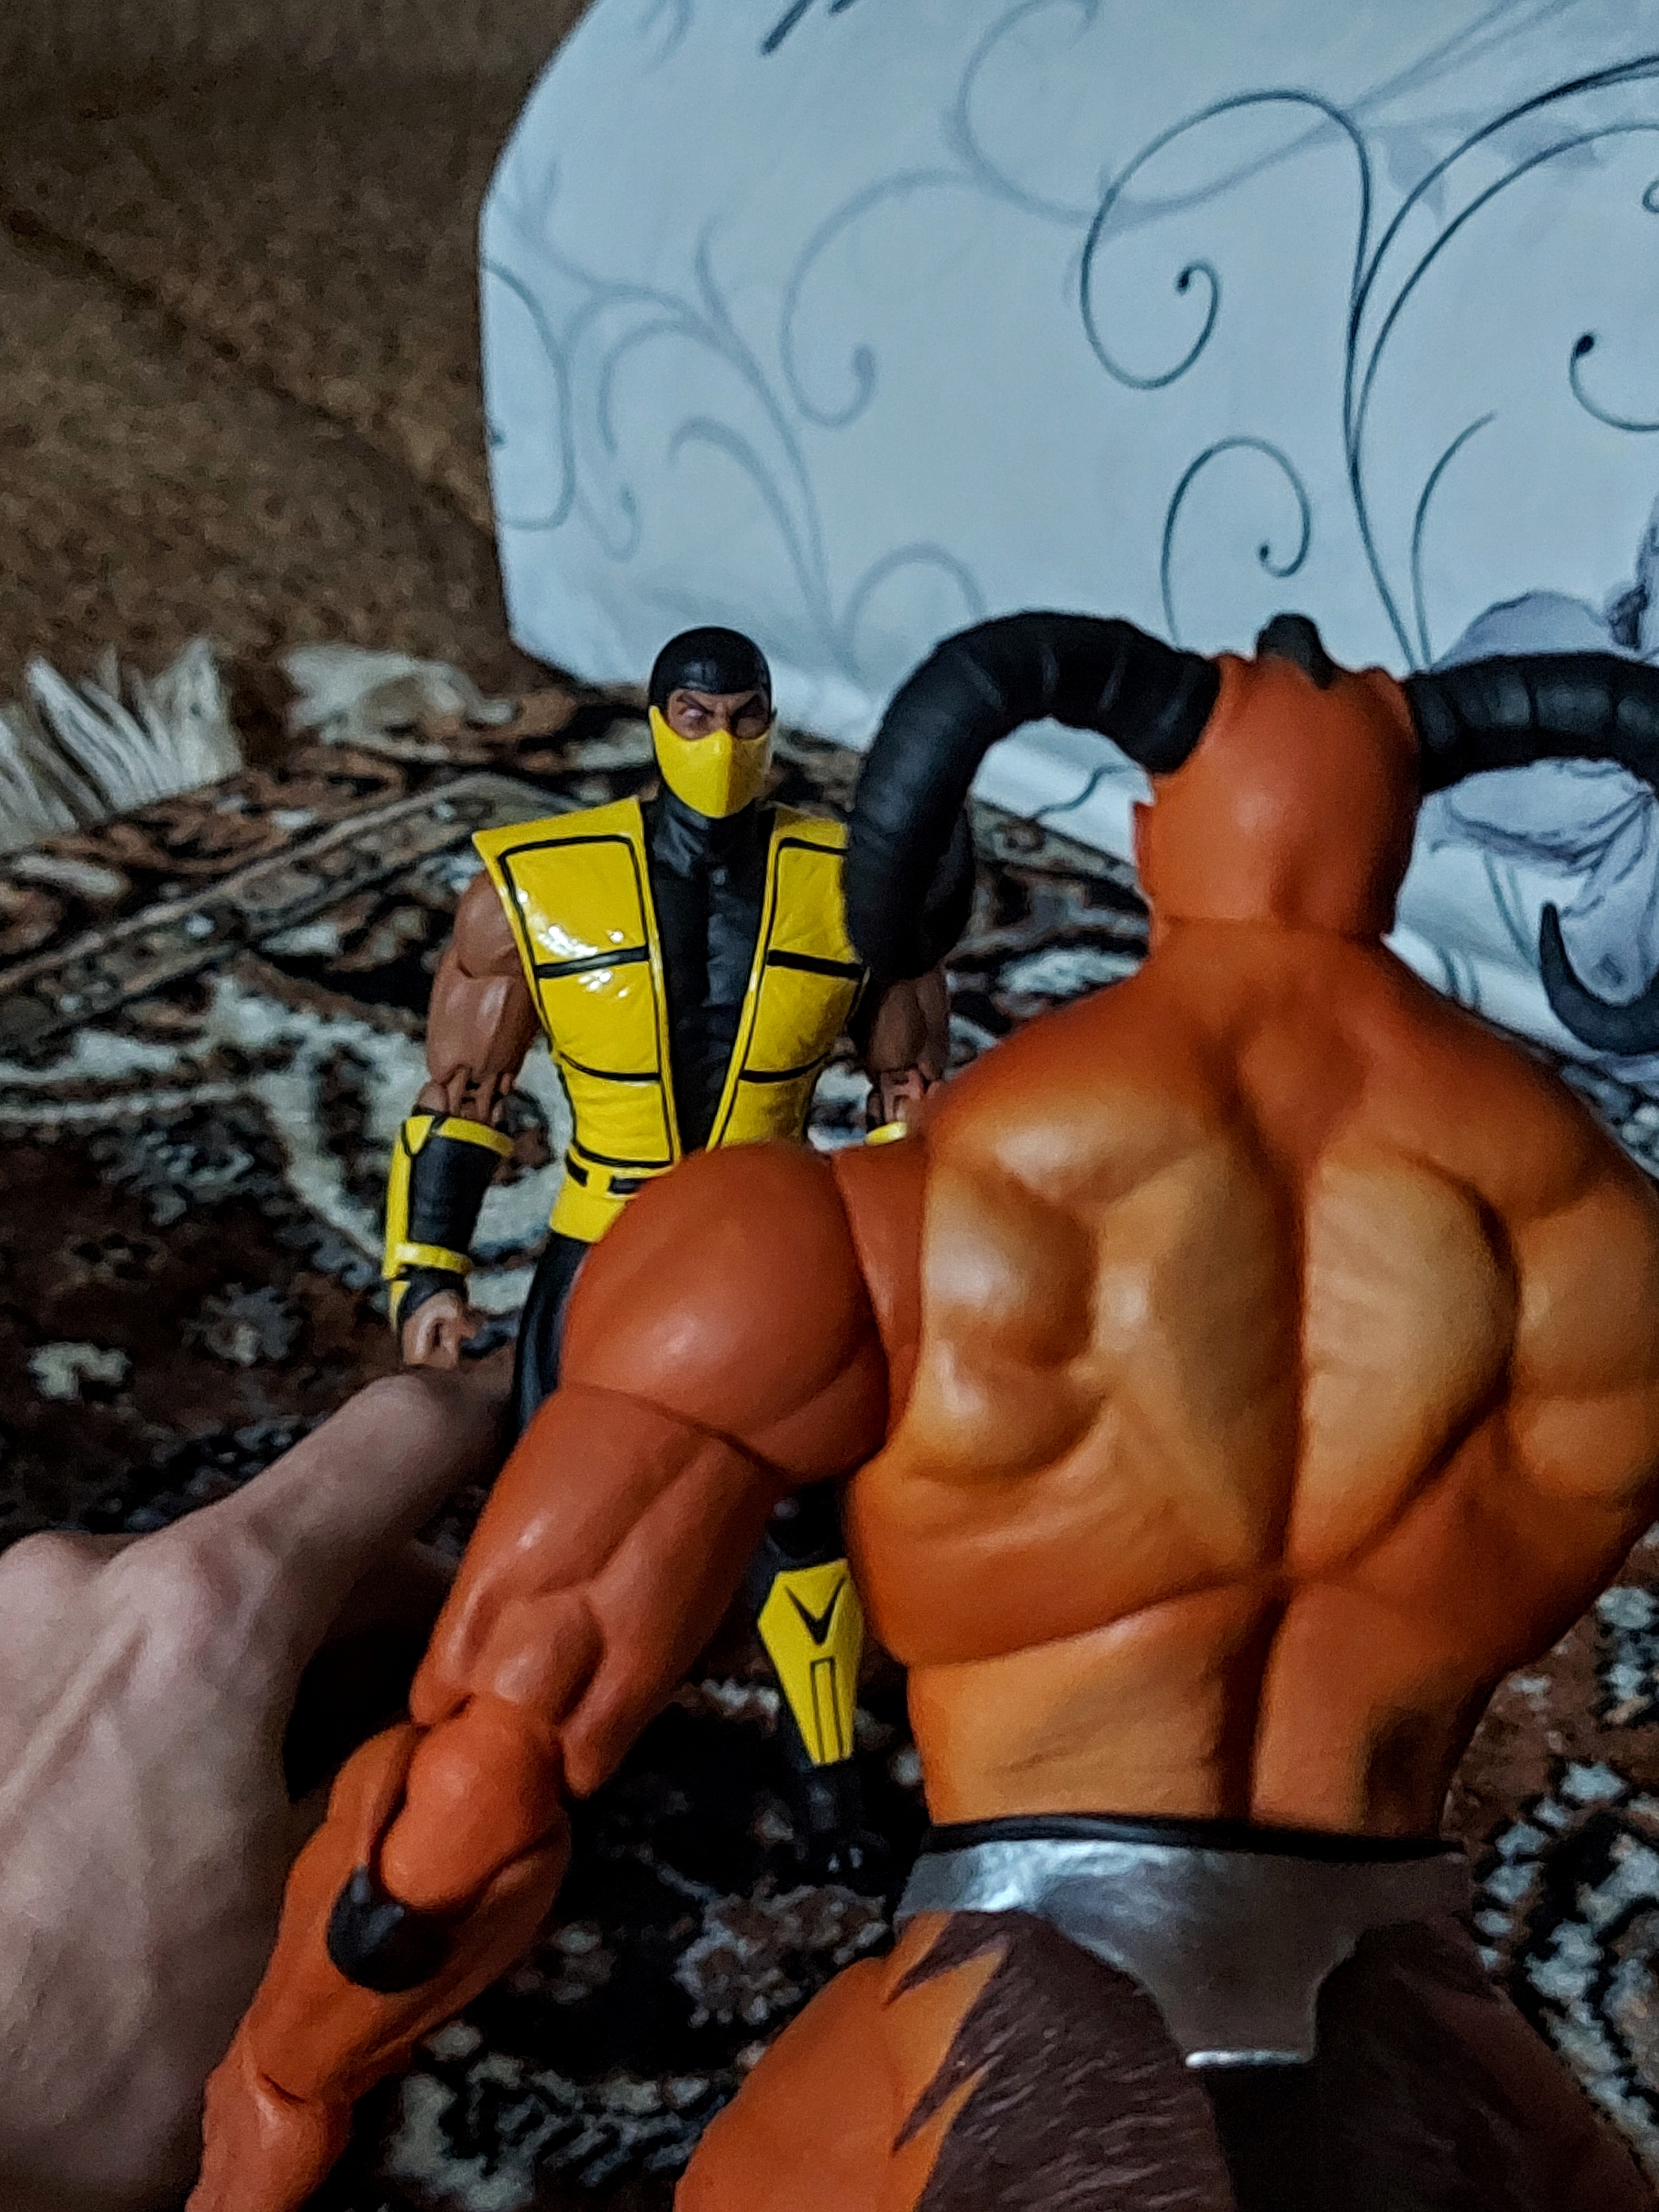
Shokan, storm, collectibles, warrior, fighter, action, figure, bodybuilder, muscle, human body, toy, cartoon, bodybuilding, chest, shorts, thigh, Barechested, trunk, abdomen, striking combat sports, combat sport, fictional character, event, underpants, briefs, physical fitness, action figure, art, contact sport, undergarment, fiction, hero, belt, figurine, individual sports, flesh